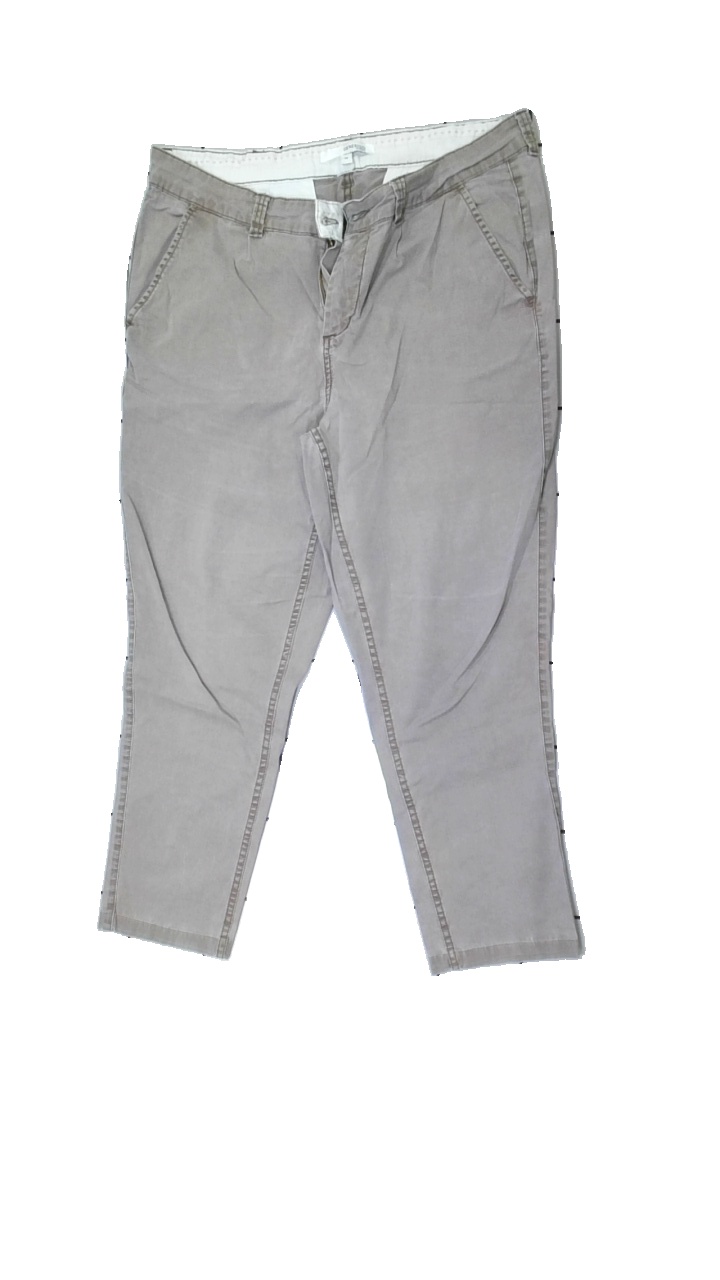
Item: Trousers (Ladies)
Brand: Lindex
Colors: Beige
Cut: Regular
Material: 100% Cotton
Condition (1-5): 2
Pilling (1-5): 5
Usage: Recycle
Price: <50